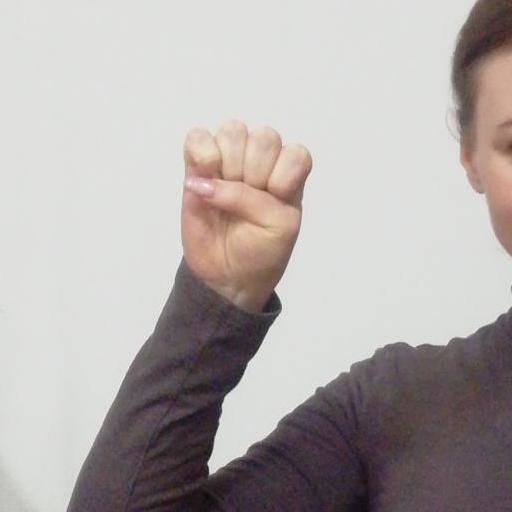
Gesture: fist